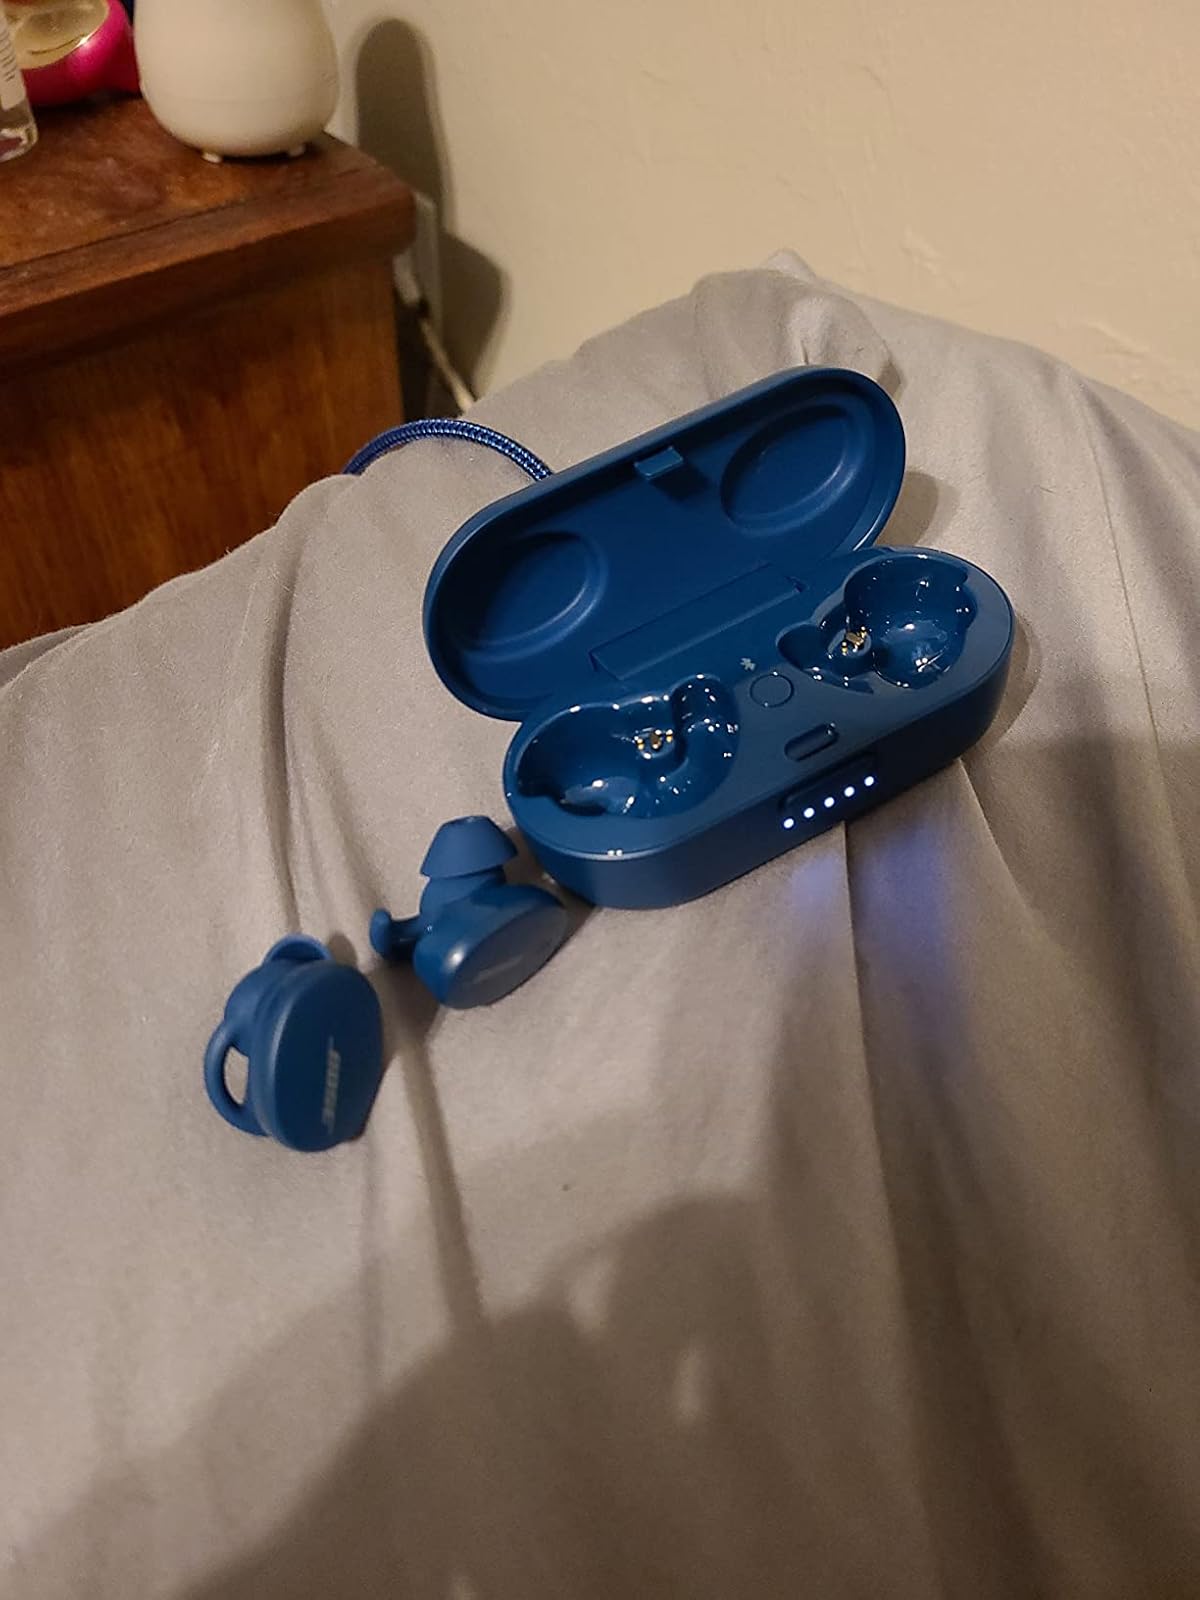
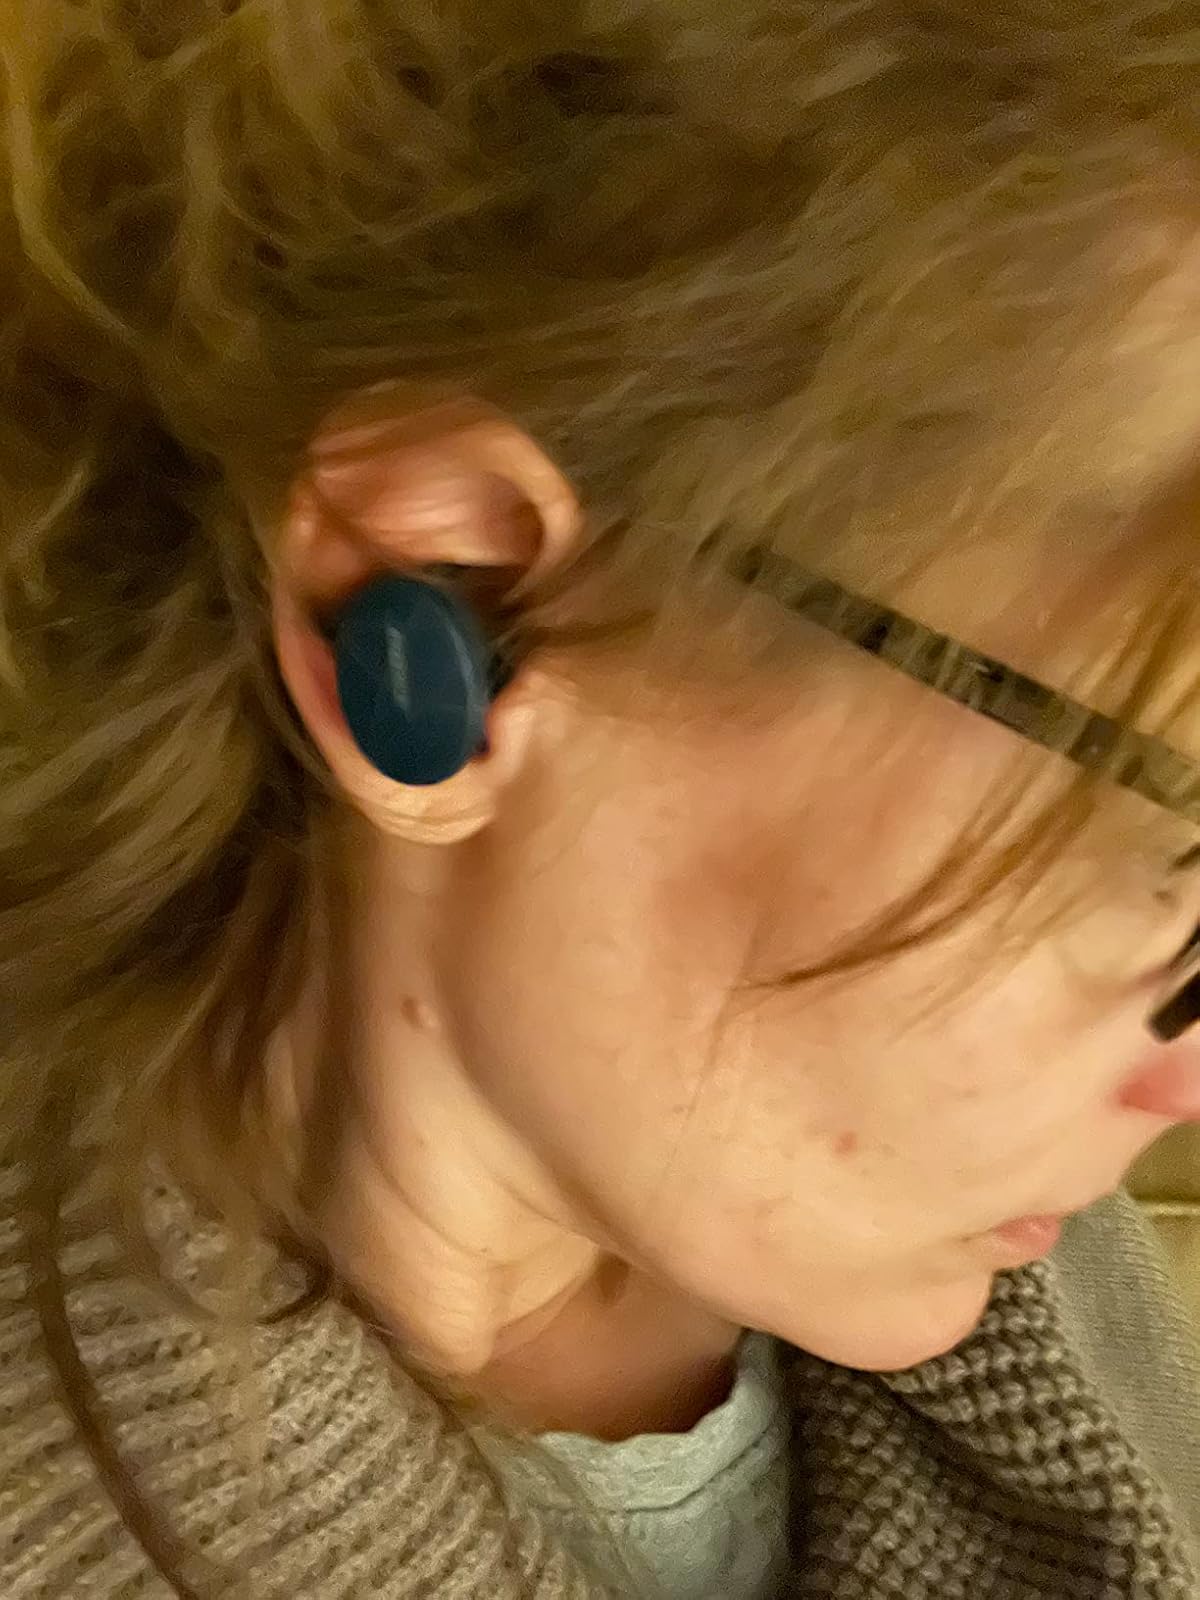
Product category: earbuds
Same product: yes